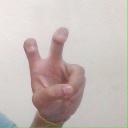
अक्षर: ई